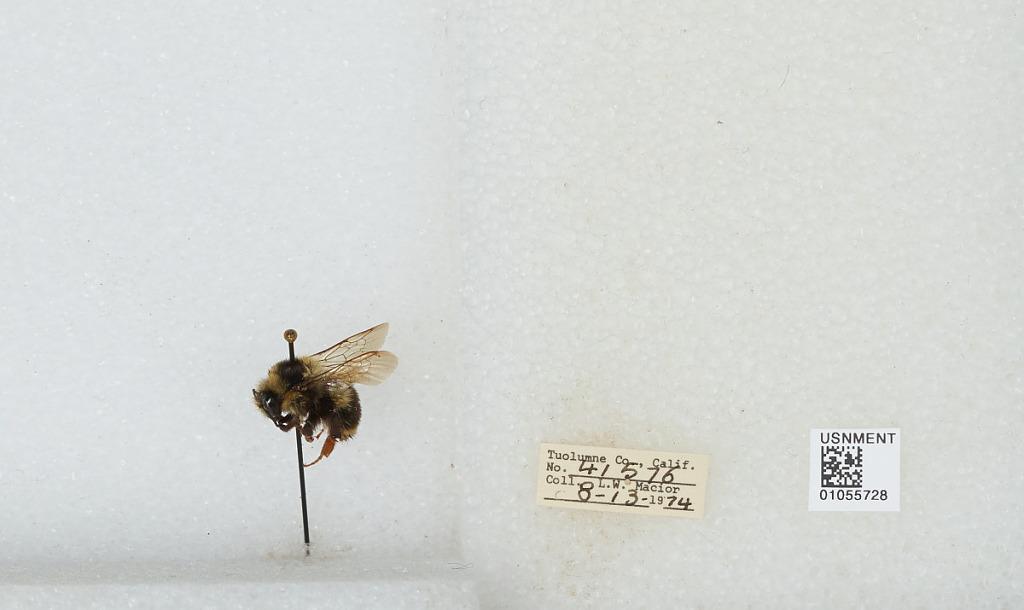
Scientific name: Bombus bifarius nearcticus
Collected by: L. Macior
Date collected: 1974-8-13
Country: United States
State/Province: California
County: Tuolumne
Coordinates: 38.02, -119.94